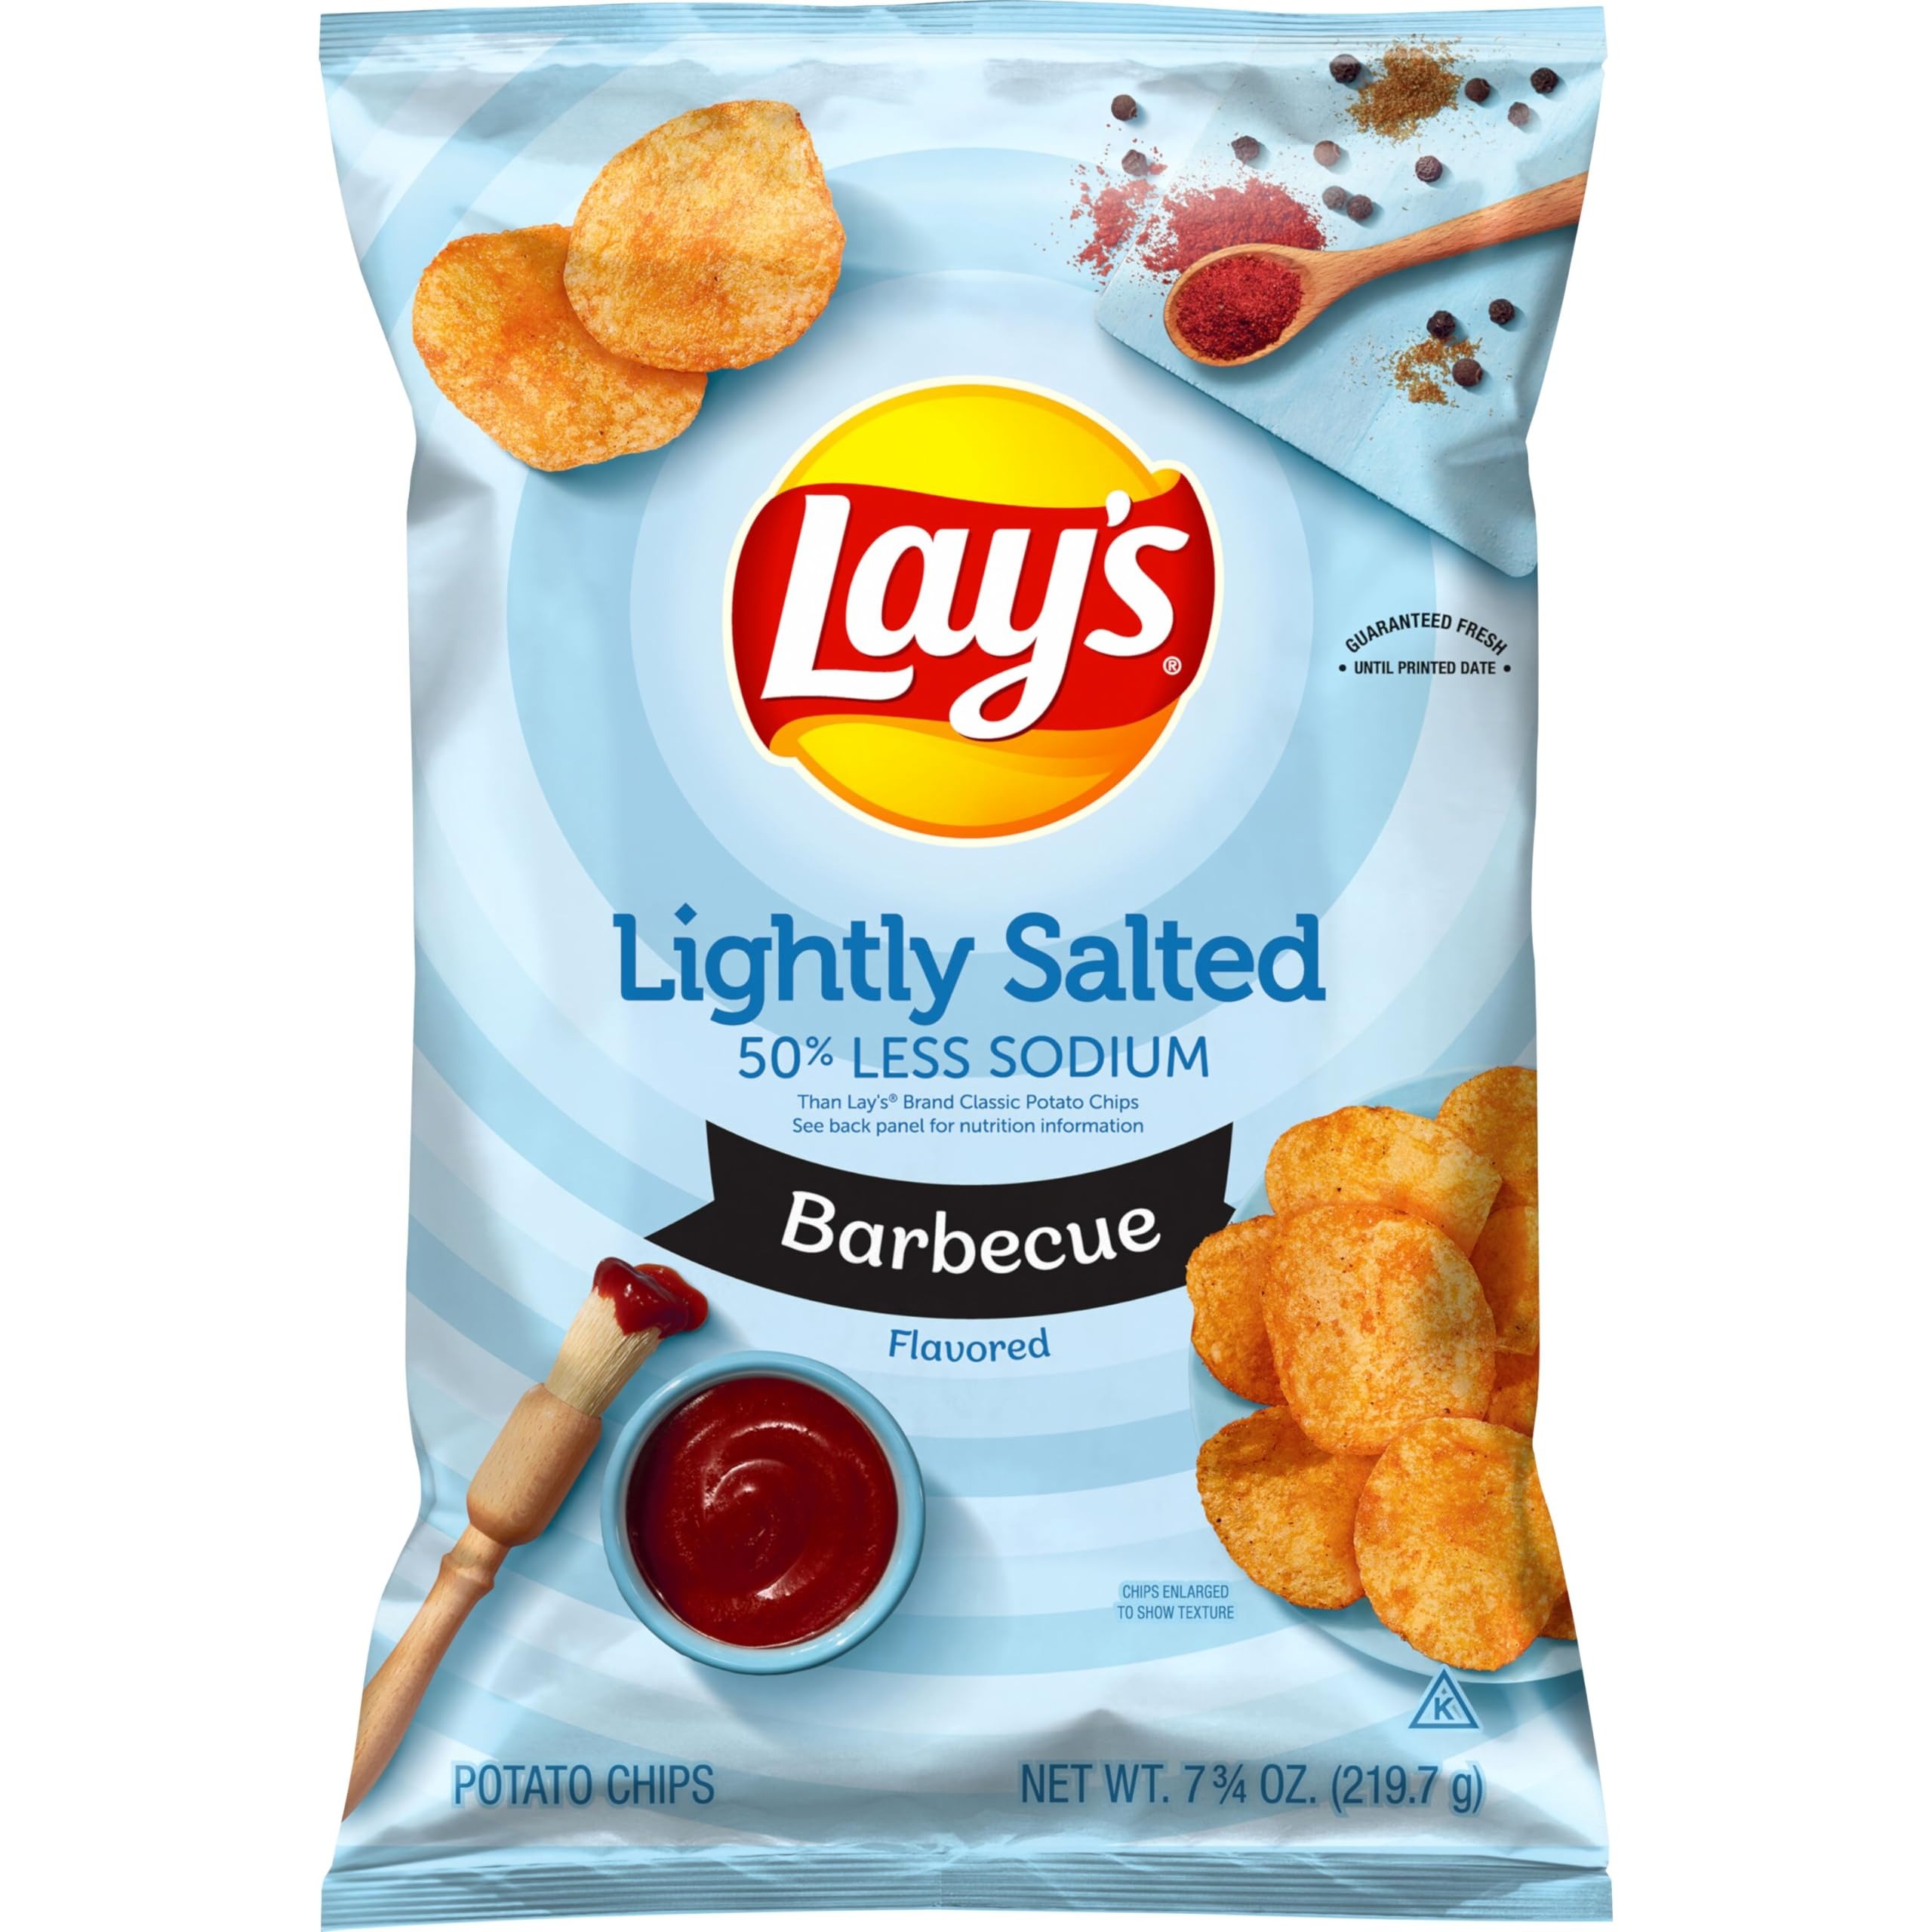
Item Name: Lay's Lightly Salted Barbecue, 7.75oz
Bullet Point 1: Includes (1) 7.75 oz bag of Lay's Lightly Salted Potato Chips, BBQ Flavor
Bullet Point 2: Made with 50% less sodium than our original recipe, with the same crisp flavor guaranteed to bring a smile on your face
Bullet Point 3: It all starts with farm-grown potatoes, cooked and seasoned to perfection. Then we add the spicy sweetness of BBQ sauce
Bullet Point 4: Every LAY'S potato chip is perfectly crispy and delicious
Bullet Point 5: Kosher Triangle K Certified
Bullet Point 6: Made with no artificial flavors
Bullet Point 7: Shelf-Stable and ready to enjoy
Value: 1.0
Unit: Count

Price: 3.99